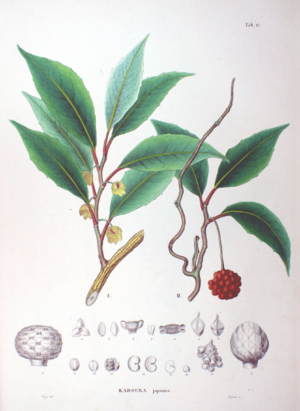
Austrobaileyales est un ordre des plantes, de trois ou quatre familles.
Kadsura est un genre des plantes angiospermes de la famille des Schisandraceae.
La famille des Schisandracées est une famille de plantes angiospermes primitives.